1952 United States Senate election in Massachusetts

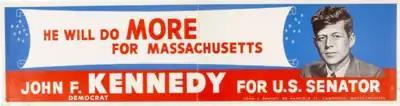
A Kennedy campaign sticker displays his slogan for the 1952 campaign, "KENNEDY WILL DO MORE FOR MASSACHUSETTS".

The 1952 Massachusetts Senate election was a contest between two representatives of New England's most prominent political families: the Republican Lodges and the Democratic Kennedys. The Lodges were a much older political dynasty; the family could trace its roots to the original Puritan pioneers who had first settled the state in the early seventeenth century. The Lodges were a "Blue blood" family, and along with several other Boston-area Protestant families, were considered to be at the apex of Massachusetts High Society, and they had been prominent in Boston political and business circles for generations. Lodge's grandfather, Henry Cabot Lodge Sr., had been a powerful United States Senator from Massachusetts, as well as a close friend and ally of President Theodore Roosevelt; he was also a foe of President Woodrow Wilson. His grandson and namesake, Henry Cabot Lodge Jr., had first been elected to the U.S. Senate in 1936, when he was the only Republican Senate candidate in the nation to flip a democratic held seat. He was easily reelected in 1942. During the Second World War he resigned his Senate seat and served as a Lt. Colonel in the U.S. Army in Italy and France. In 1945 Lodge helped negotiate the surrender of German forces in western Austria. In 1946 Lodge reclaimed a Senate seat when he defeated Democratic Senator David Walsh.